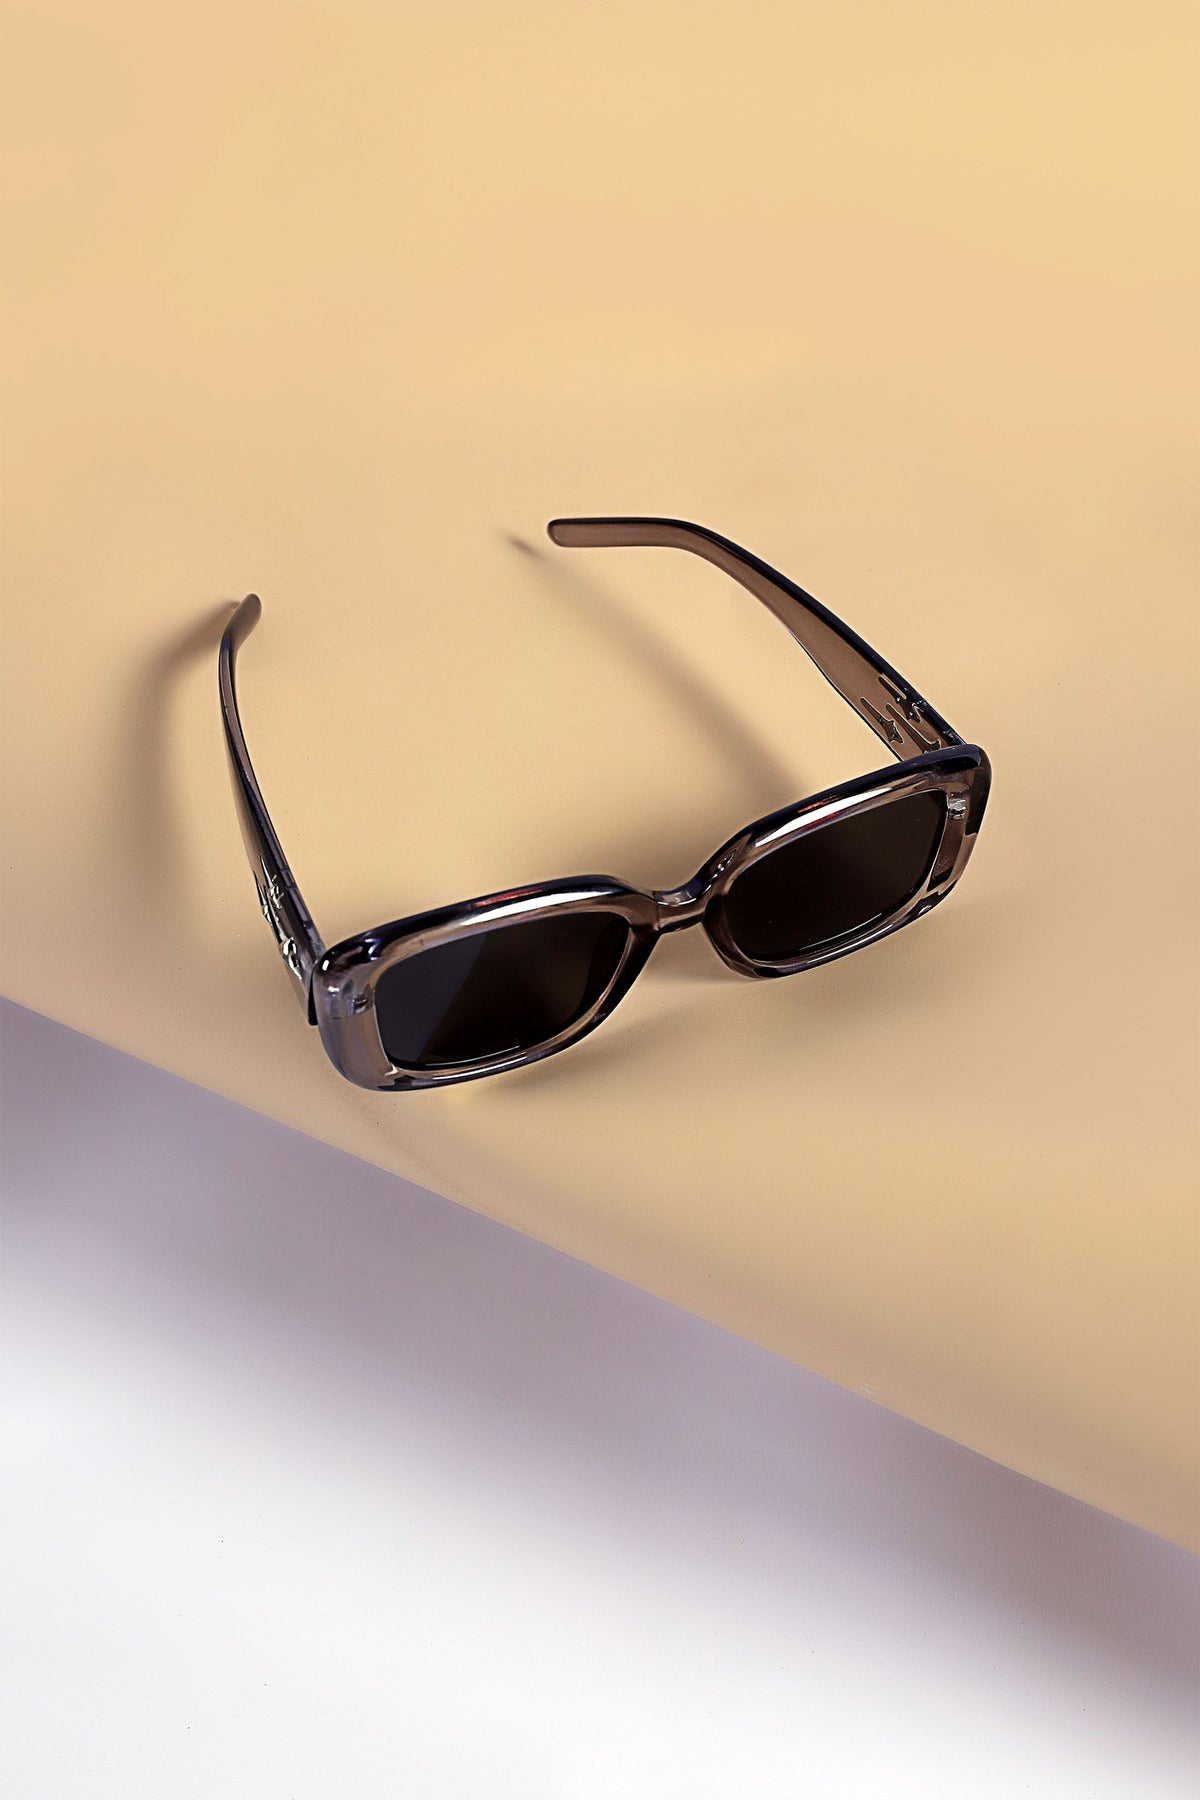
black smoke square sunglass